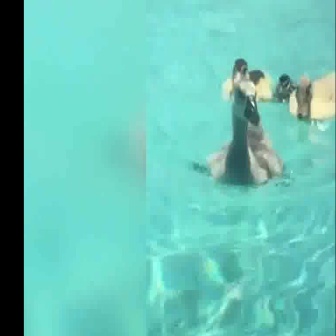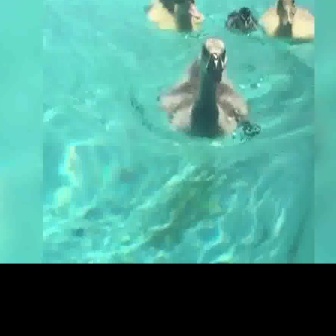
  Please identify the target specified by the bounding box [187,78,296,187] in the first image and locate it in the second image. Return the coordinates in [x_min,y_min,x_max,y_max] format.
Answer: [156,36,260,139]